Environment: real
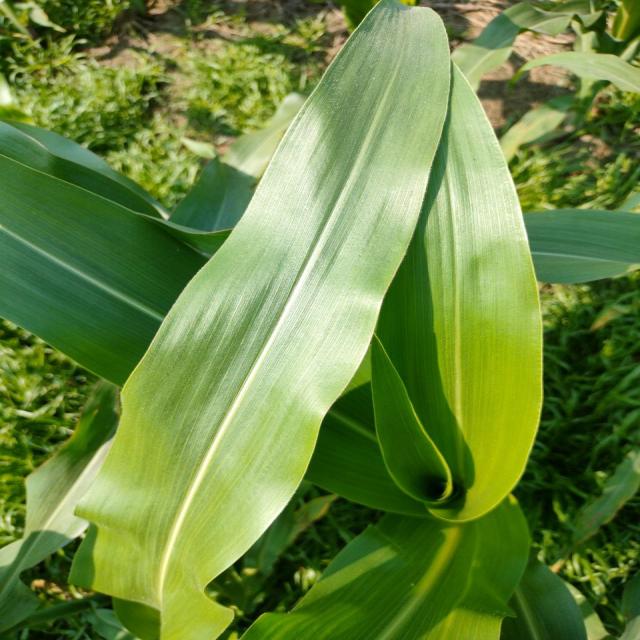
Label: healthy